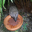
Label: porcupine